Neil McDonald (footballer)

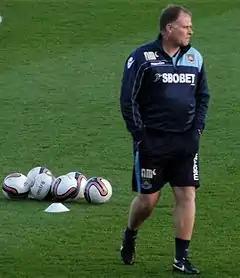
McDonald as a coach with West Ham United in 2012

Neil Raymond McDonald (born 2 November 1965) is a football manager, coach and former player, in the right back and midfield positions. He is currently Assistant First Team Manager of side Hartlepool United.